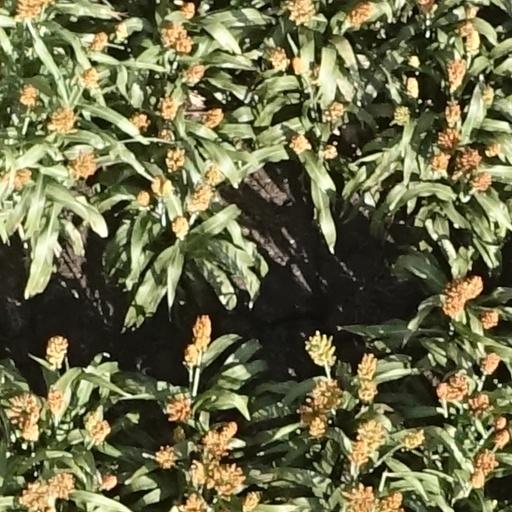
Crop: sorghum